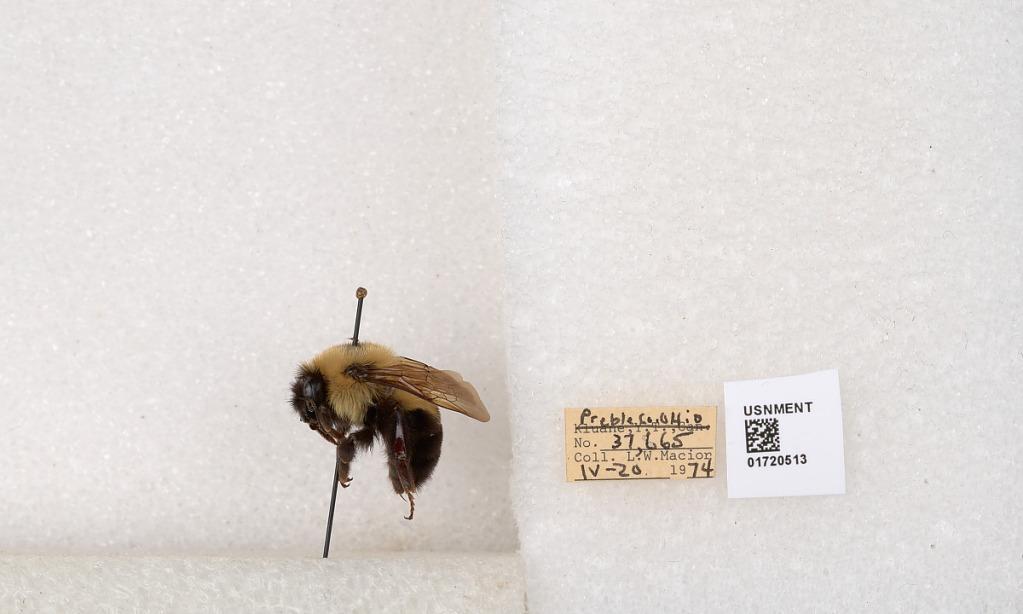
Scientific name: Bombus bimaculatus Cresson
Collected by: L. Macior
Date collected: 1974-4-20
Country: United States
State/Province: Ohio
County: Preble
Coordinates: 39.7416, -84.648